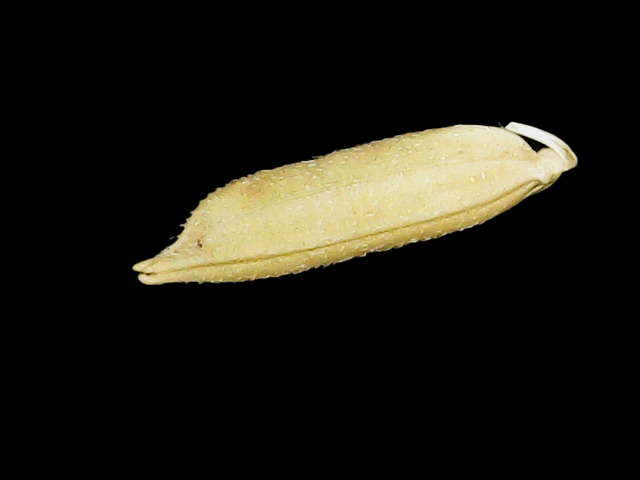
Rice variety: Binadhan07